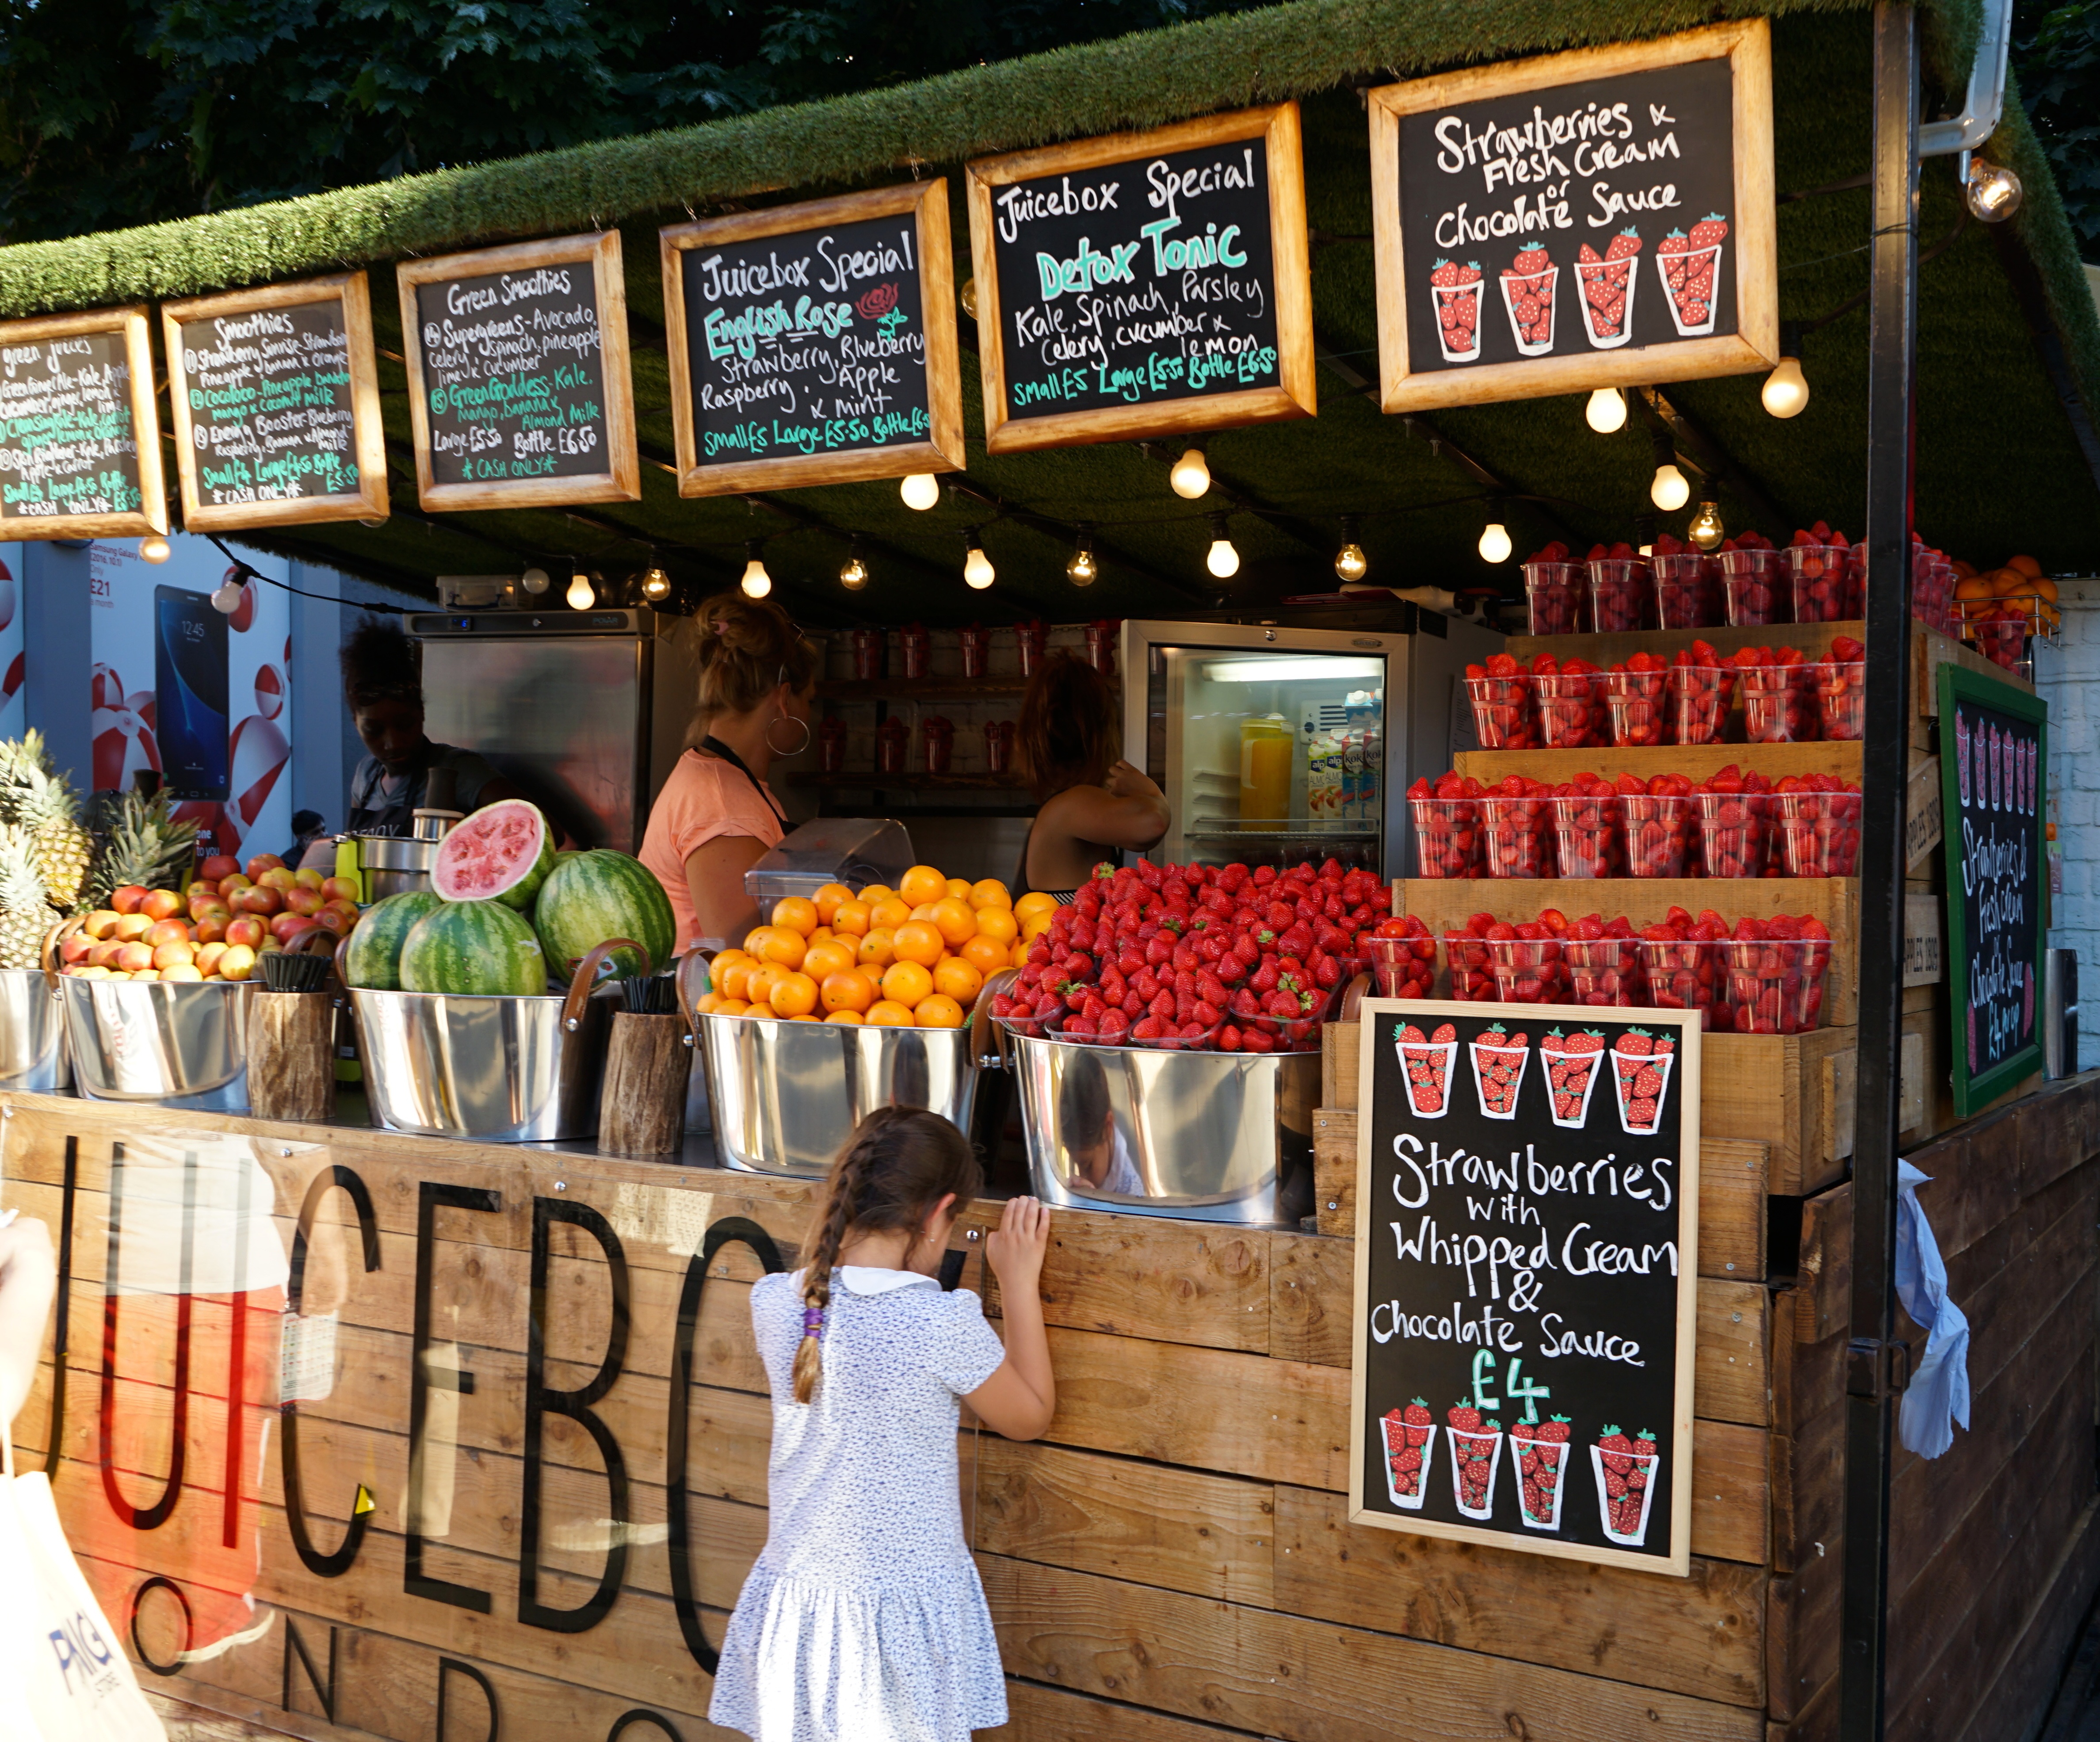
outdoor, people, street, city, urban, young, food, vendor, market, marketplace, lifestyle, delicious, eating, stall, supermarket, street food, grocery store, seller, sense, greengrocer